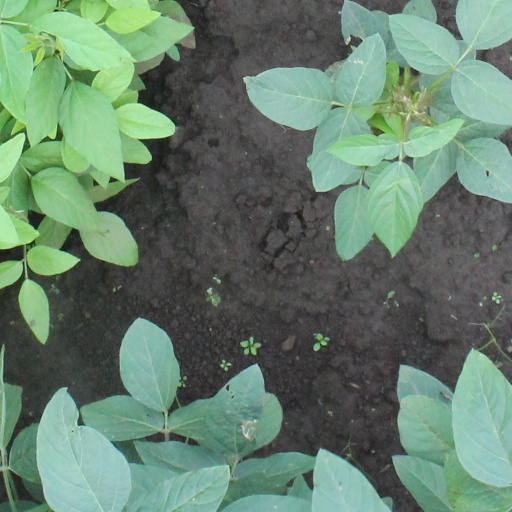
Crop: soybean